The Razor's Edge (1984 film)

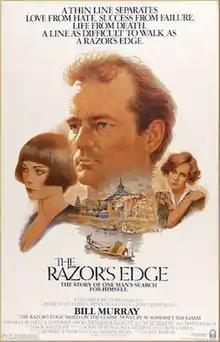
Theatrical release poster by Tom Jung

The Razor's Edge is a 1984 American historical drama film directed and co-written by John Byrum starring Bill Murray, Theresa Russell, Catherine Hicks, Denholm Elliott, Brian Doyle-Murray, and James Keach. The film is an adaptation of W. Somerset Maugham's 1944 novel "The Razor's Edge".